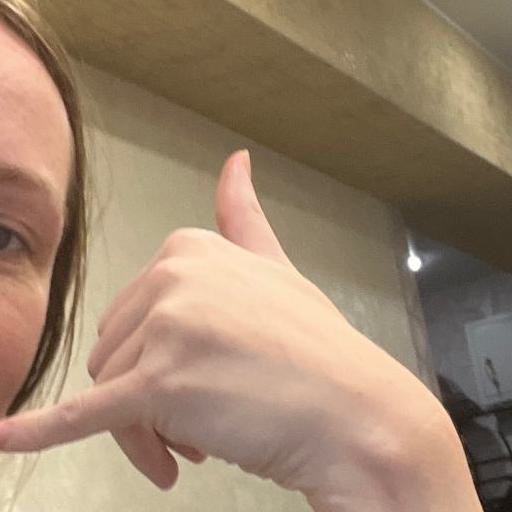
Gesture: call